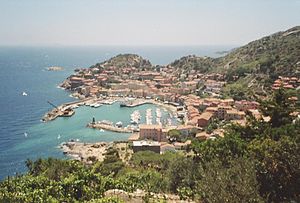
Giglio / Geografi
Giglio er en italiensk ø i det Tyrrhenske hav ud for det sydligste Toscana. Øen har et areal på ca. 23,8 km² og har ca. 1.500 indbyggere. Den udgør sammen med den lille naboø, Giannutri, en selvstændig kommune. Der er hyppige færgeforbindelser til Porto Santo Stefano på fastlandet. Der er ligeldes busforbindelse mellem øens tre byer. Det højeste punkt på øen er Poggio della Pagana, 496 m.o.h. Der har tidligere været minedrift på øen, men dette er ophørt. Bortset fra lidt landbrug, er turisme hovederhvervet på øen i dag.